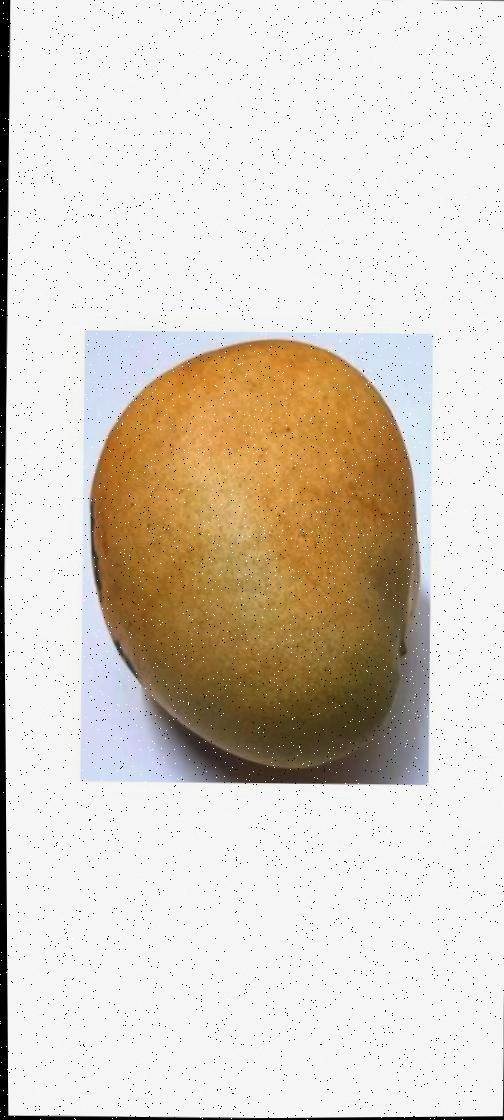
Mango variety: Bari-11